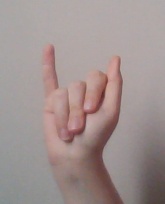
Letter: meem